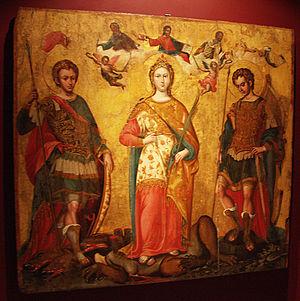
Tempera à l'oeuf sur bois représentants des saints fêtés le 7 octobre, jour commémoratif de la victoire navale de Lépante (Naupacte) sur les Ottomans.